William Smith House (Aurora, Colorado)

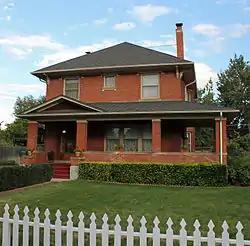

The William Smith House is a home located at 412 Oswego Ct. in Aurora, Colorado. William Smith arrived in Aurora, Colorado in 1882. The house was built in 1910. William Smith was the founder of the Aurora Public school system. He once raised sheep on the property and former owner of land donated for Del Mar Park. He served on the school board for over 50 years and Aurora's first high school was named after him. The house remained in the family until 1983 when his daughter Margaret died. The house remains as a private residence.